Baldwin Middle-Senior High School

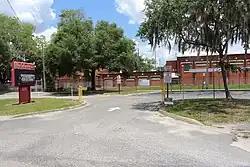

Baldwin Middle-Senior High School is a public secondary school in Baldwin, Florida, United States, part of the Duval County School District. Located within the Baldwin city limits, the school has a middle school and a high school.